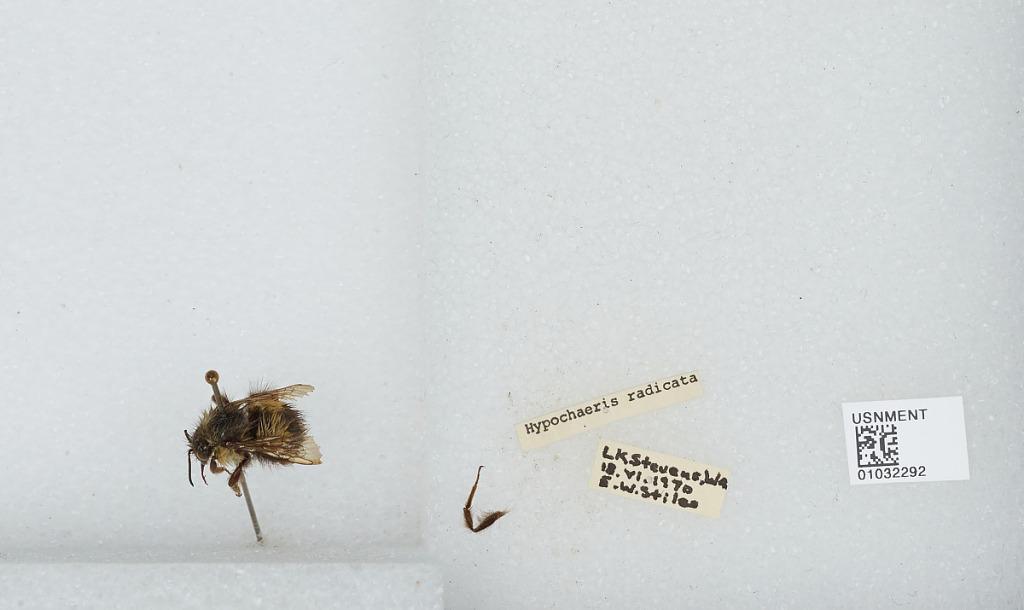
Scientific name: Bombus (Pyrobombus) sitkensis Nylander
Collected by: E. Stiles
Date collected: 1970-6-18
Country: United States
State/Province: Washington
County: Snohomish
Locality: Lake Stevens
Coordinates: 48.0197, -122.066